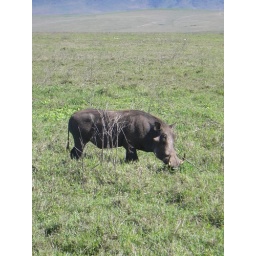
Africa with family - Winter 0708 - 130 - A warthog in the grass on the crater floor